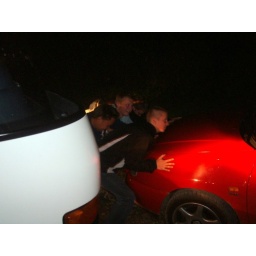
stupid red car in the way